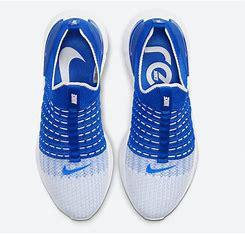
Brand: Nike
Model: React Phantom Run Flyknit 2